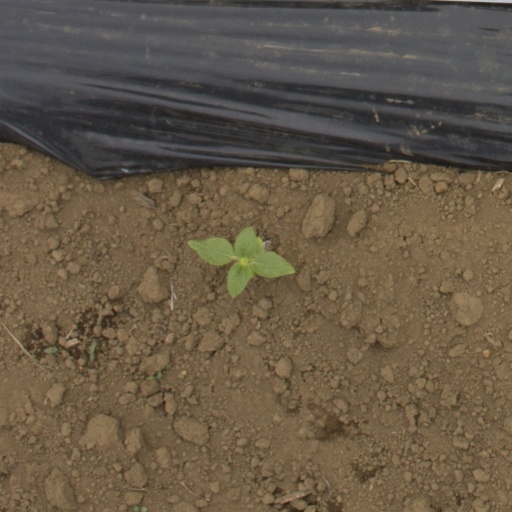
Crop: Jerusalem artichoke